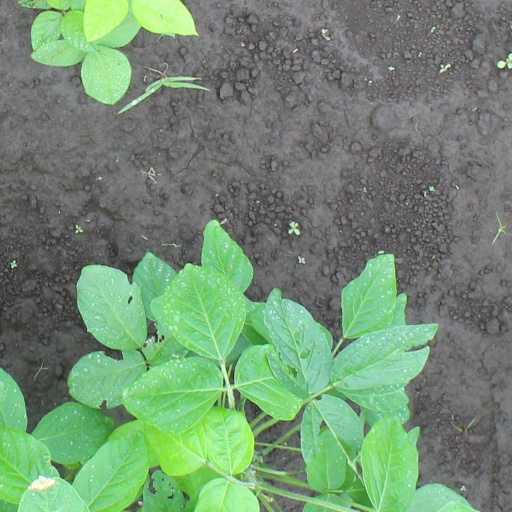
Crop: soybean